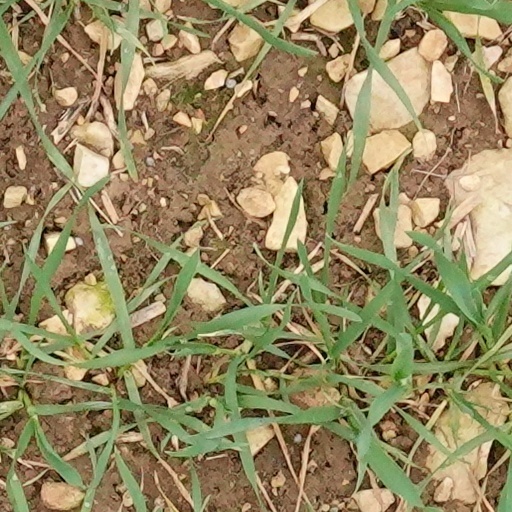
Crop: wheat